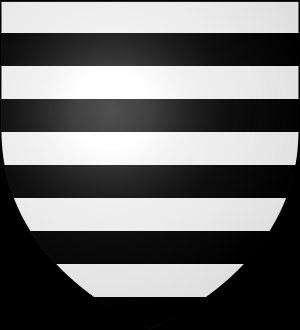
Liébaud III de Bauffremont est né vers 1165 et est mort vers 1227, très certainement dans son château de Beaufremont et est inhumé dans le cloître de l'abbaye de Morimond.